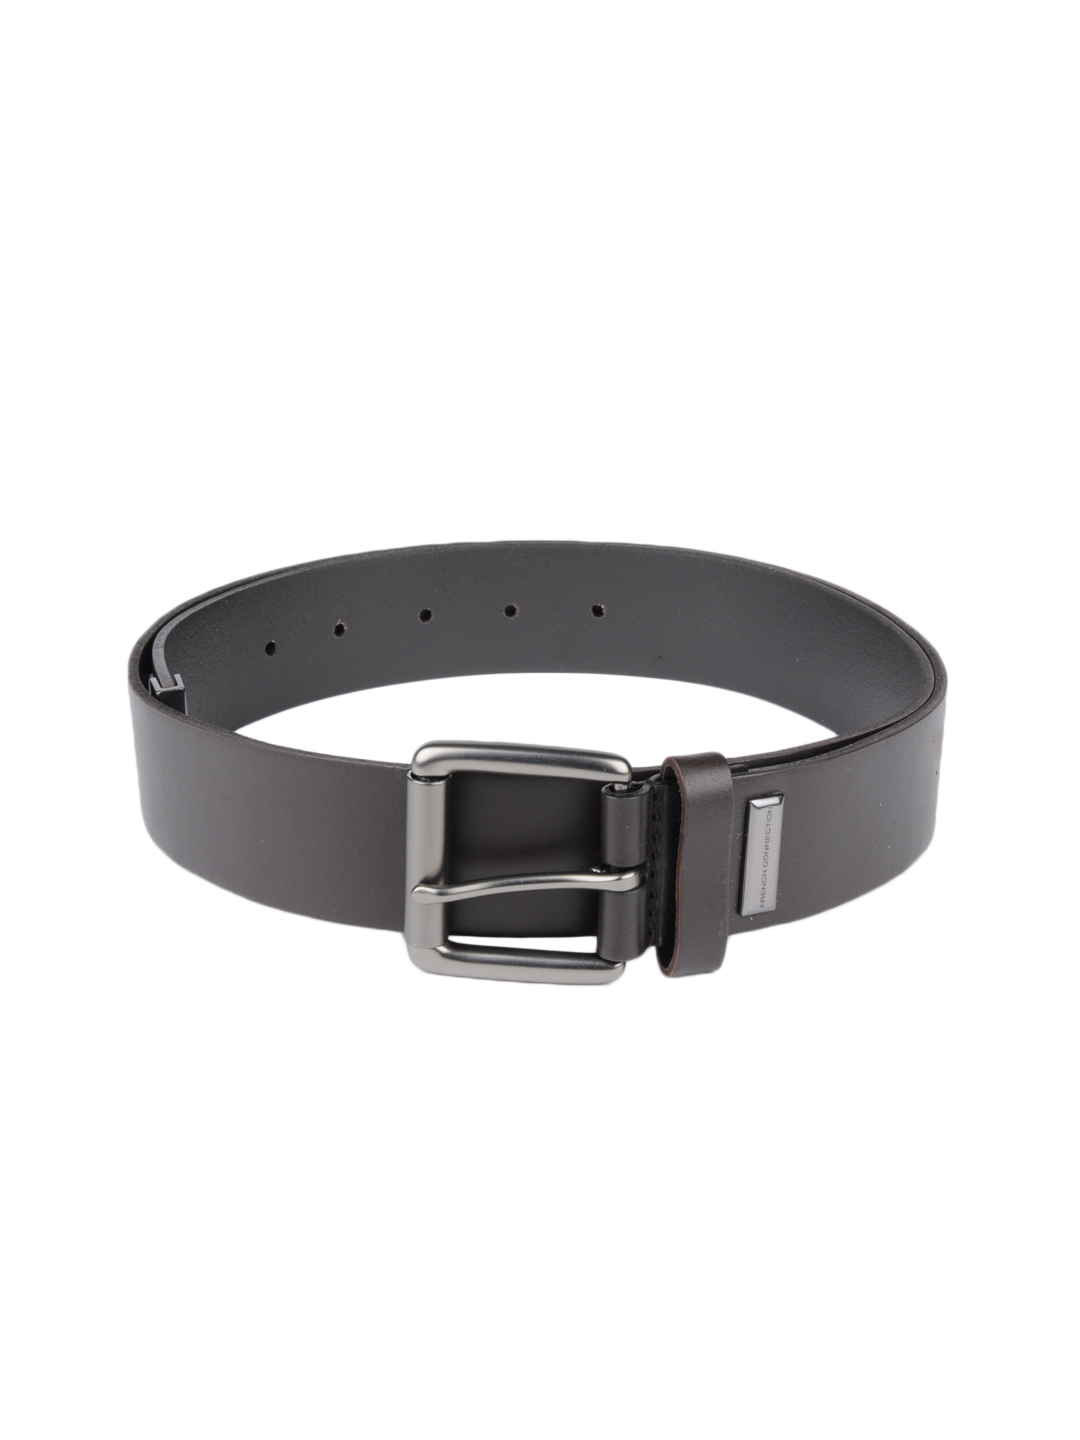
French Connection Men Brown Belt
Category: Accessories / Belts / Belts
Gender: Men
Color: Brown
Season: Summer 2012
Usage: Casual